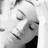
Emotion: neutral